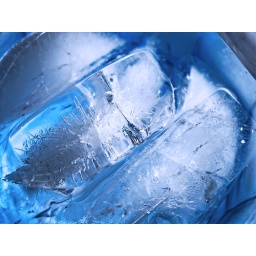
Ice cubes in a blue glass